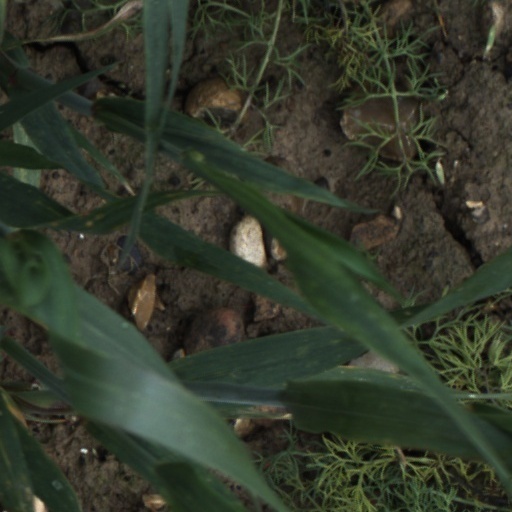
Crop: wheat